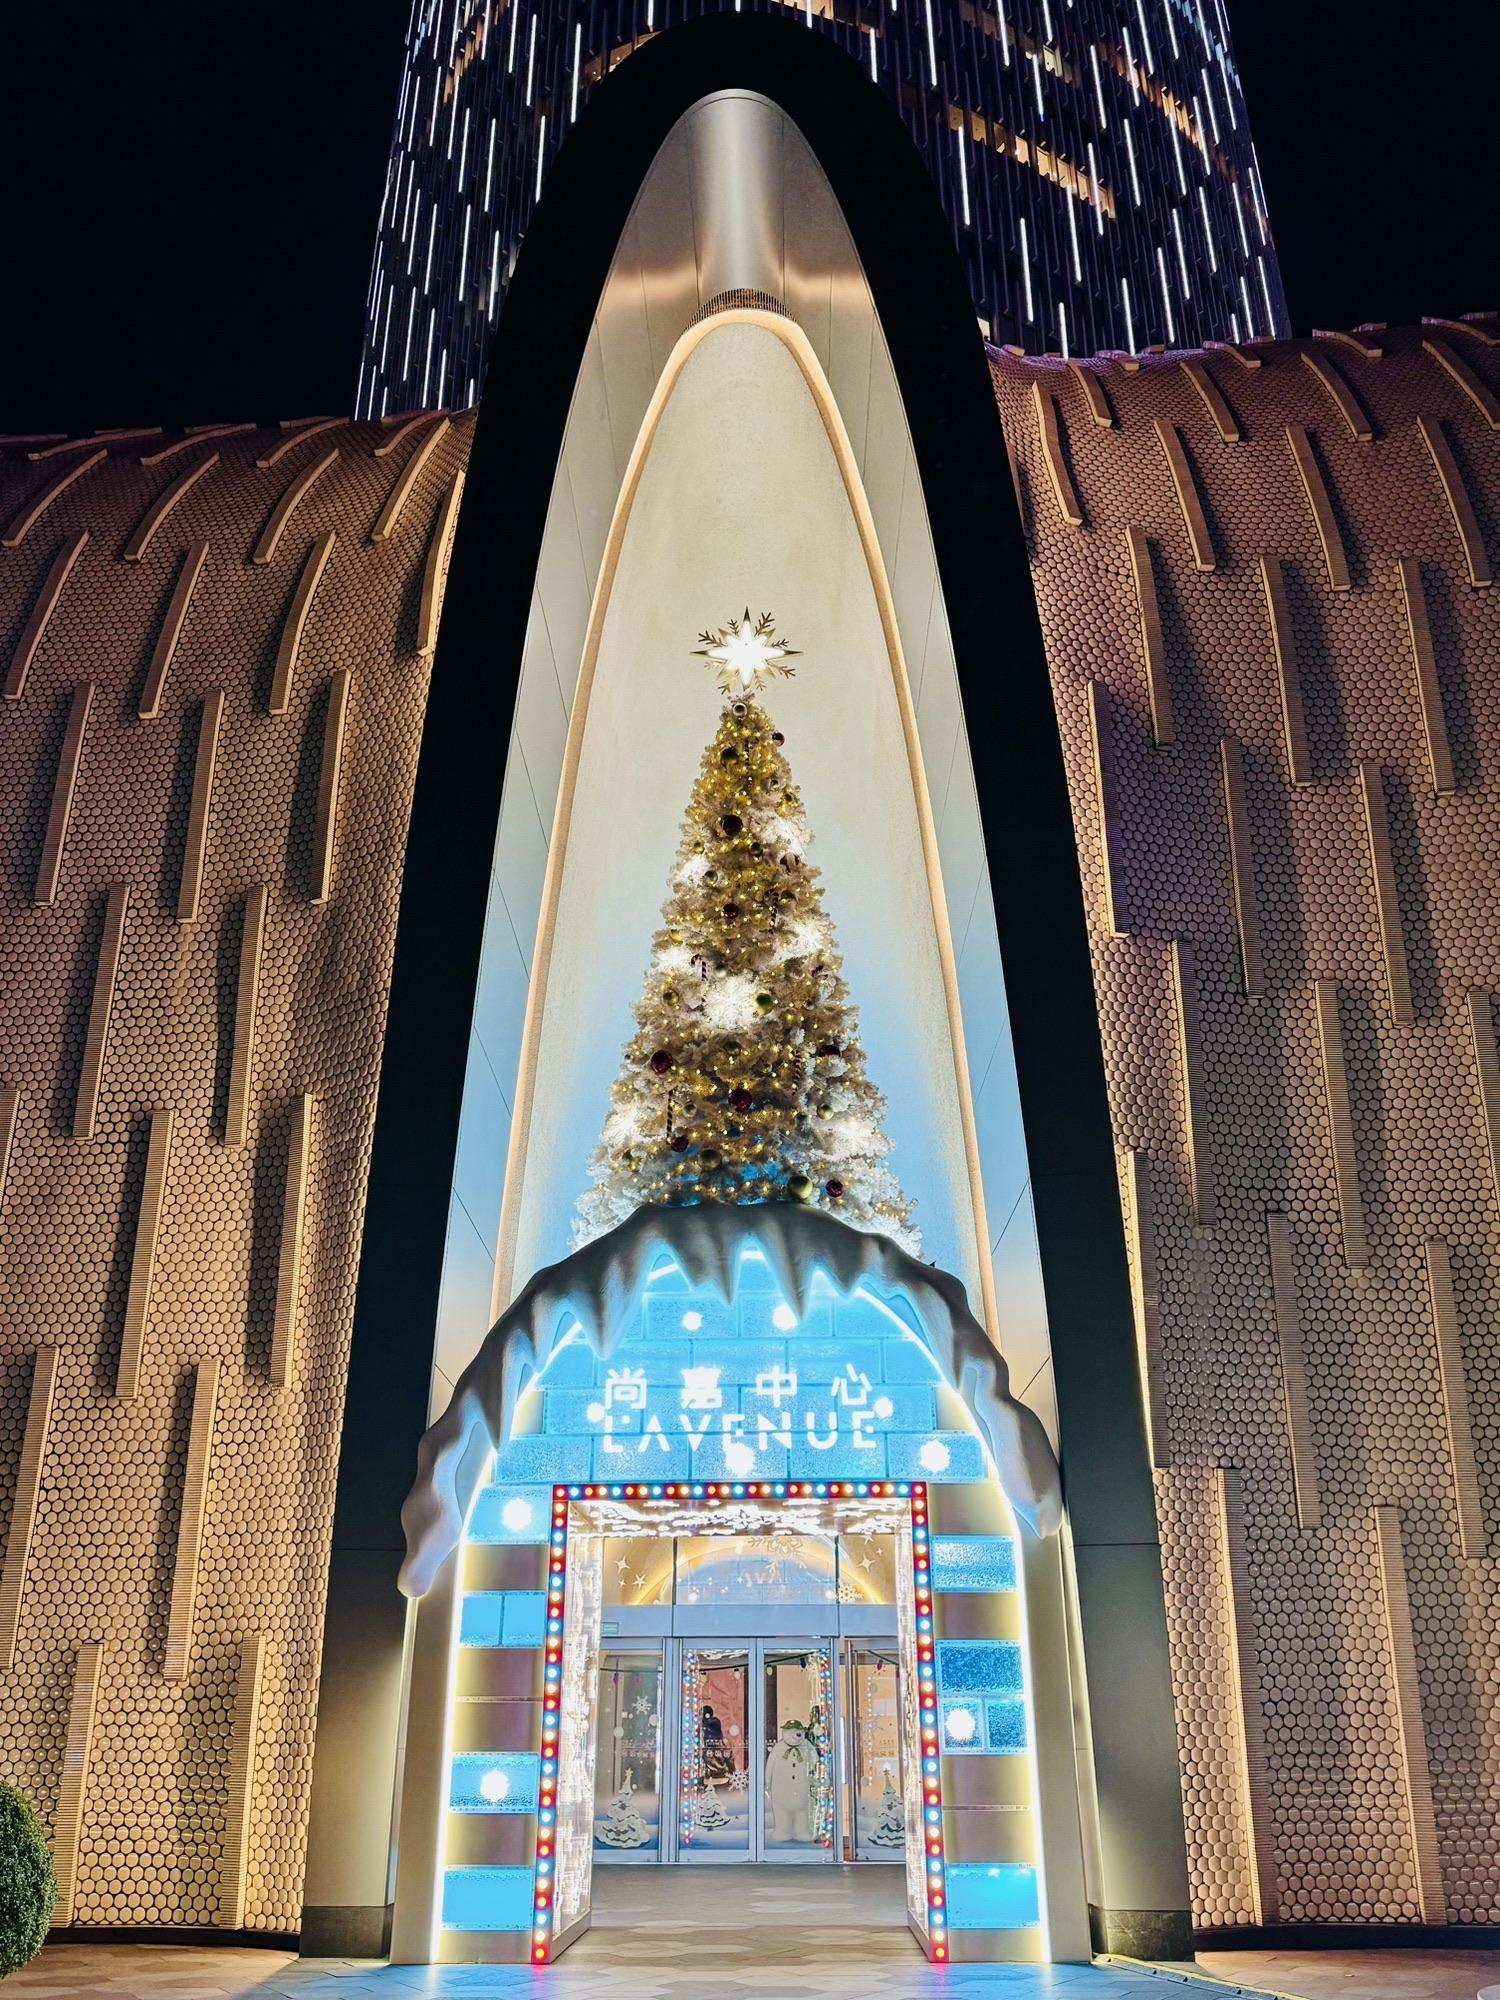
地标名称：尚嘉中心
所在城市：上海市·长宁区